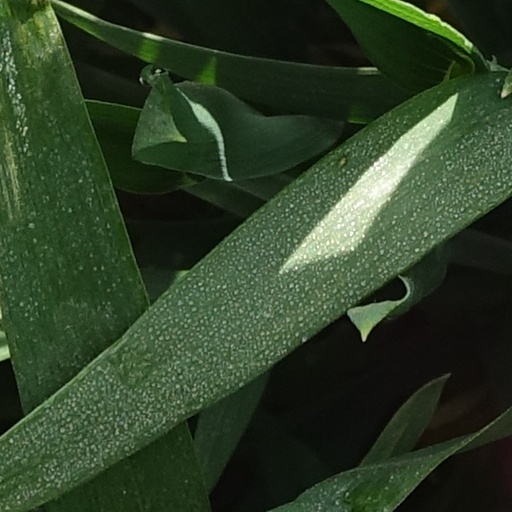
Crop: wheat